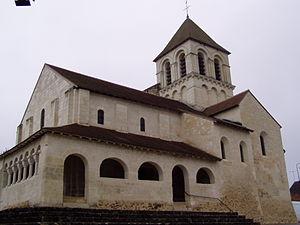
Oyré est une commune du Centre-Ouest de la France, située dans le département de la Vienne en région Nouvelle-Aquitaine.